Prema Parva

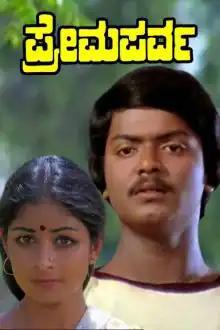

Prema Parva is a 1983 Indian Kannada-language romantic drama film directed by S. Siddalingaiah starring his son Murali and Bhavya in their lead film debut.